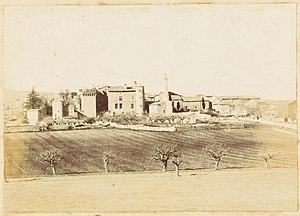
Notre-Dame-de-Londres. - Vue générale
Notre-Dame-de-Londres est une commune française située dans le département de l'Hérault en région Occitanie. Ses habitants sont appelés les Londrins.